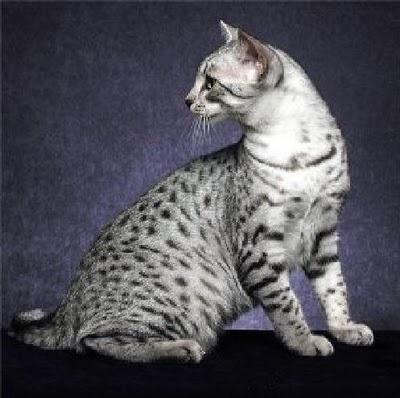
Breed: Egyptian Mau